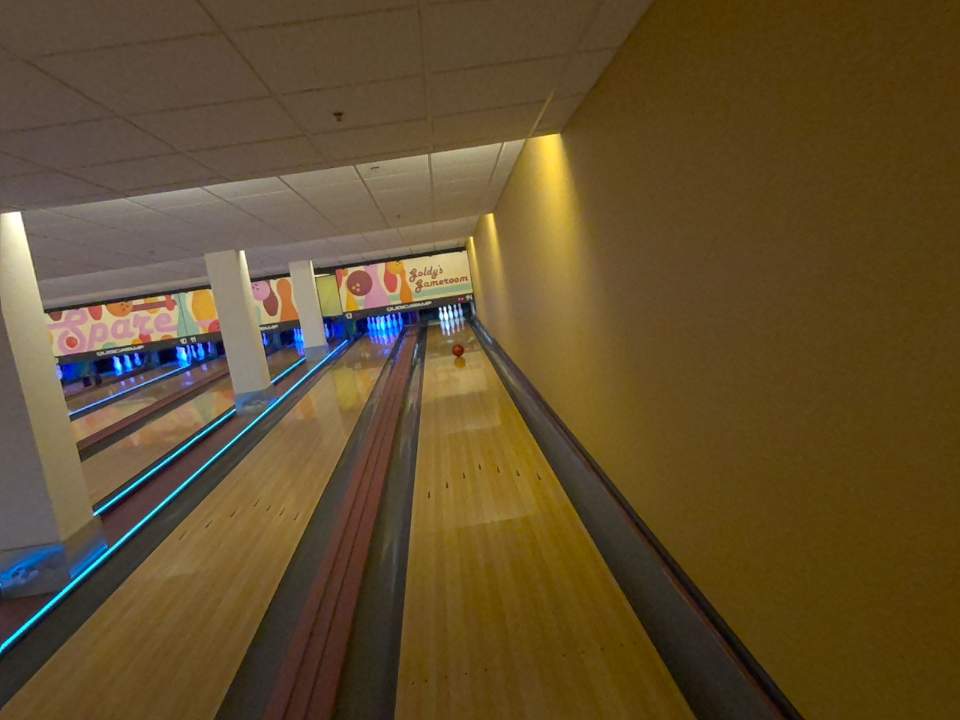
Object: bowling_ball